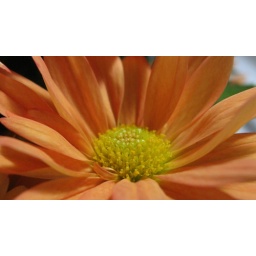
some flowers from a discount place, shot indoors under the stove vent light